Chibi-Robo!: Park Patrol

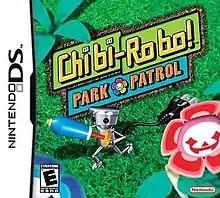
North American box art

Chibi-Robo! Park Patrol is a platform-adventure video game for the Nintendo DS. Developed by Skip Ltd. and published by Nintendo, it is the second installment in the "Chibi-Robo" series and the sequel to the original "Chibi-Robo!" for the GameCube. It was released in July 2007 in Japan, followed by a North American release the following October exclusive to Walmart stores.